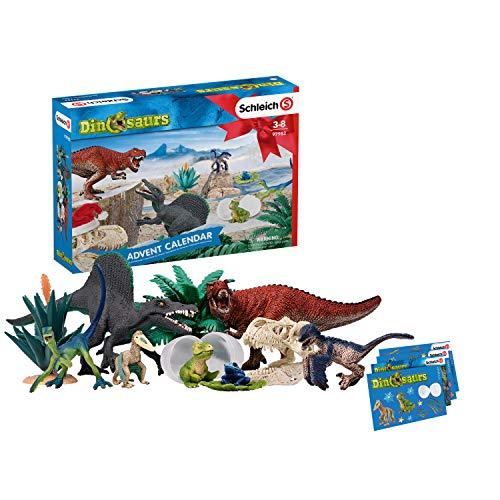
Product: Schleich North America Dinosaurs Advent Calendar 2019
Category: Home & Kitchen | Seasonal Décor | Advent Calendars
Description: The new dinosaurs Advent calendar Hides great surprises behind 24 doors.
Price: $19.99
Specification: ProductDimensions:3x15.3x11.2inches|ItemWeight:1.21pounds|ShippingWeight:1.25pounds(Viewshippingratesandpolicies)|ASIN:B07LB5K5LC|Itemmodelnumber:97982|Manufacturerrecommendedage:4-10years